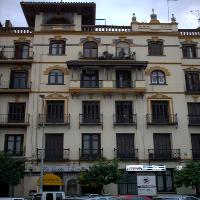
Weather: cloudy or overcast